Robert Barr (writer)

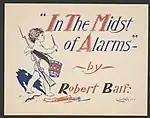

In London in the 1890s, Barr began writing crime novels and became more prolific, publishing a book a year. He also wrote stories of the supernatural. Detective stories were much in vogue because of the popularity of Conan Doyle's Sherlock Holmes stories; Barr published the first Sherlock Holmes parody, "Detective Stories Gone Wrong: The Adventures of Sherlaw Kombs" (also known as "The Great Pegram Mystery") in "The Idler" in 1892, and followed it in 1894 with "The Adventure of the Second Swag". His 1906 novel "The triumphs of Eugène Valmont" parodies Holmes and other "gentleman detectives" whose pompous sleuth is a possible antecedent of Agatha Christie's Hercule Poirot.